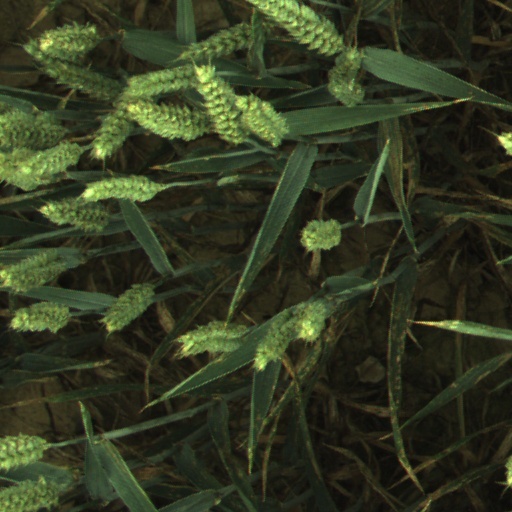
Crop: wheat